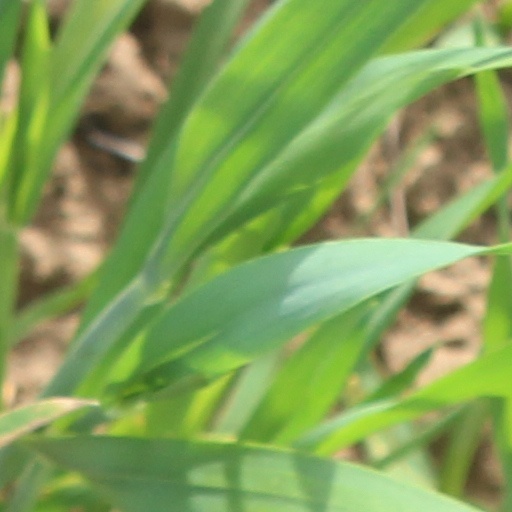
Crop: wheat